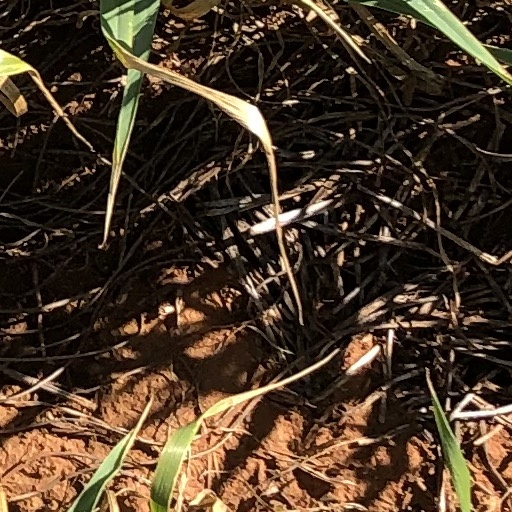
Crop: wheat